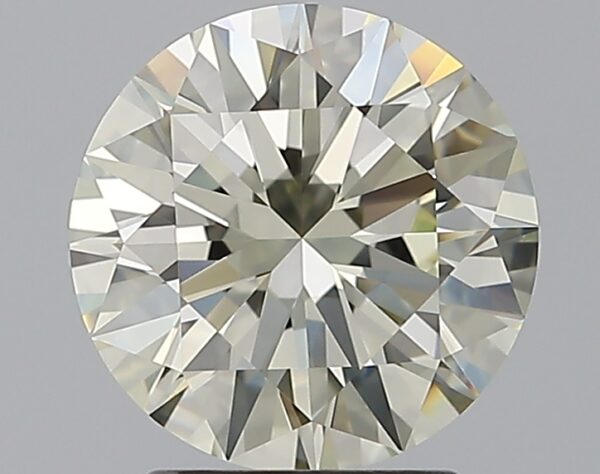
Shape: round
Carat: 2.23
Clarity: VVS2
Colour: N
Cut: EX
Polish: EX
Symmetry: EX
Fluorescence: F
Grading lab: GIA
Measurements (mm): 8.39 x 8.43 x 5.13